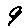
Label: 9